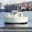
Label: ship